John Brumby

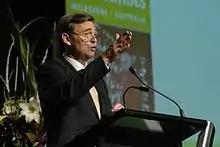
Brumby as Minister for Innovation giving a speech in April 2007

Steve Bracks narrowly won the state election called by Kennett in September 1999 and appointed Brumby as Minister for Finance, Assistant Treasurer and Minister for State and Regional Development. Brumby formed part of the core leadership team of senior ministers in the new government along with Bracks, Deputy Premier John Thwaites and Attorney-General Rob Hulls. Bracks initially served as treasurer and premier, assisted by Brumby who was responsible for Victoria's finances and most of the workload of the Treasury portfolio. On 22 May 2000, Brumby was appointed state treasurer.